Bakerloo line

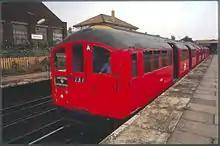
A red 1938 Bakerloo line train bound for Harrow & Wealdstone waiting at a platform at Harlesden station with its doors open

When opened in 1906, the Bakerloo line was operated by Gate Stock trains, built at Trafford Park, Manchester. To cope with the extension to Queen's Park, 12 extra motor cars of the London Underground 1914 Stock were ordered, ten from Brush of Loughborough and two from the Leeds Forge Company.